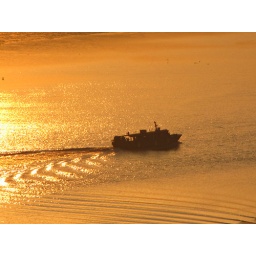
A boat out on the water during sunset in Suncheon Bay, South Korea